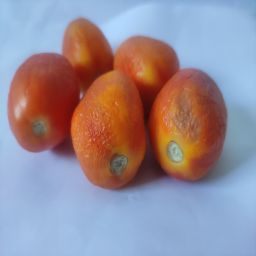
Crop: Tomato
Quality: Old